WNSX

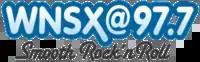
The former logo of WNSX from 2005 until August 31, 2014, under their ""Smooth Rock N Roll"" branding

Maine businessman Scott Hogg was granted a construction permit from the Federal Communications Commission to build a new FM station at 97.7 in the mid-1990s. It used the call sign WAKN before making it to the air.